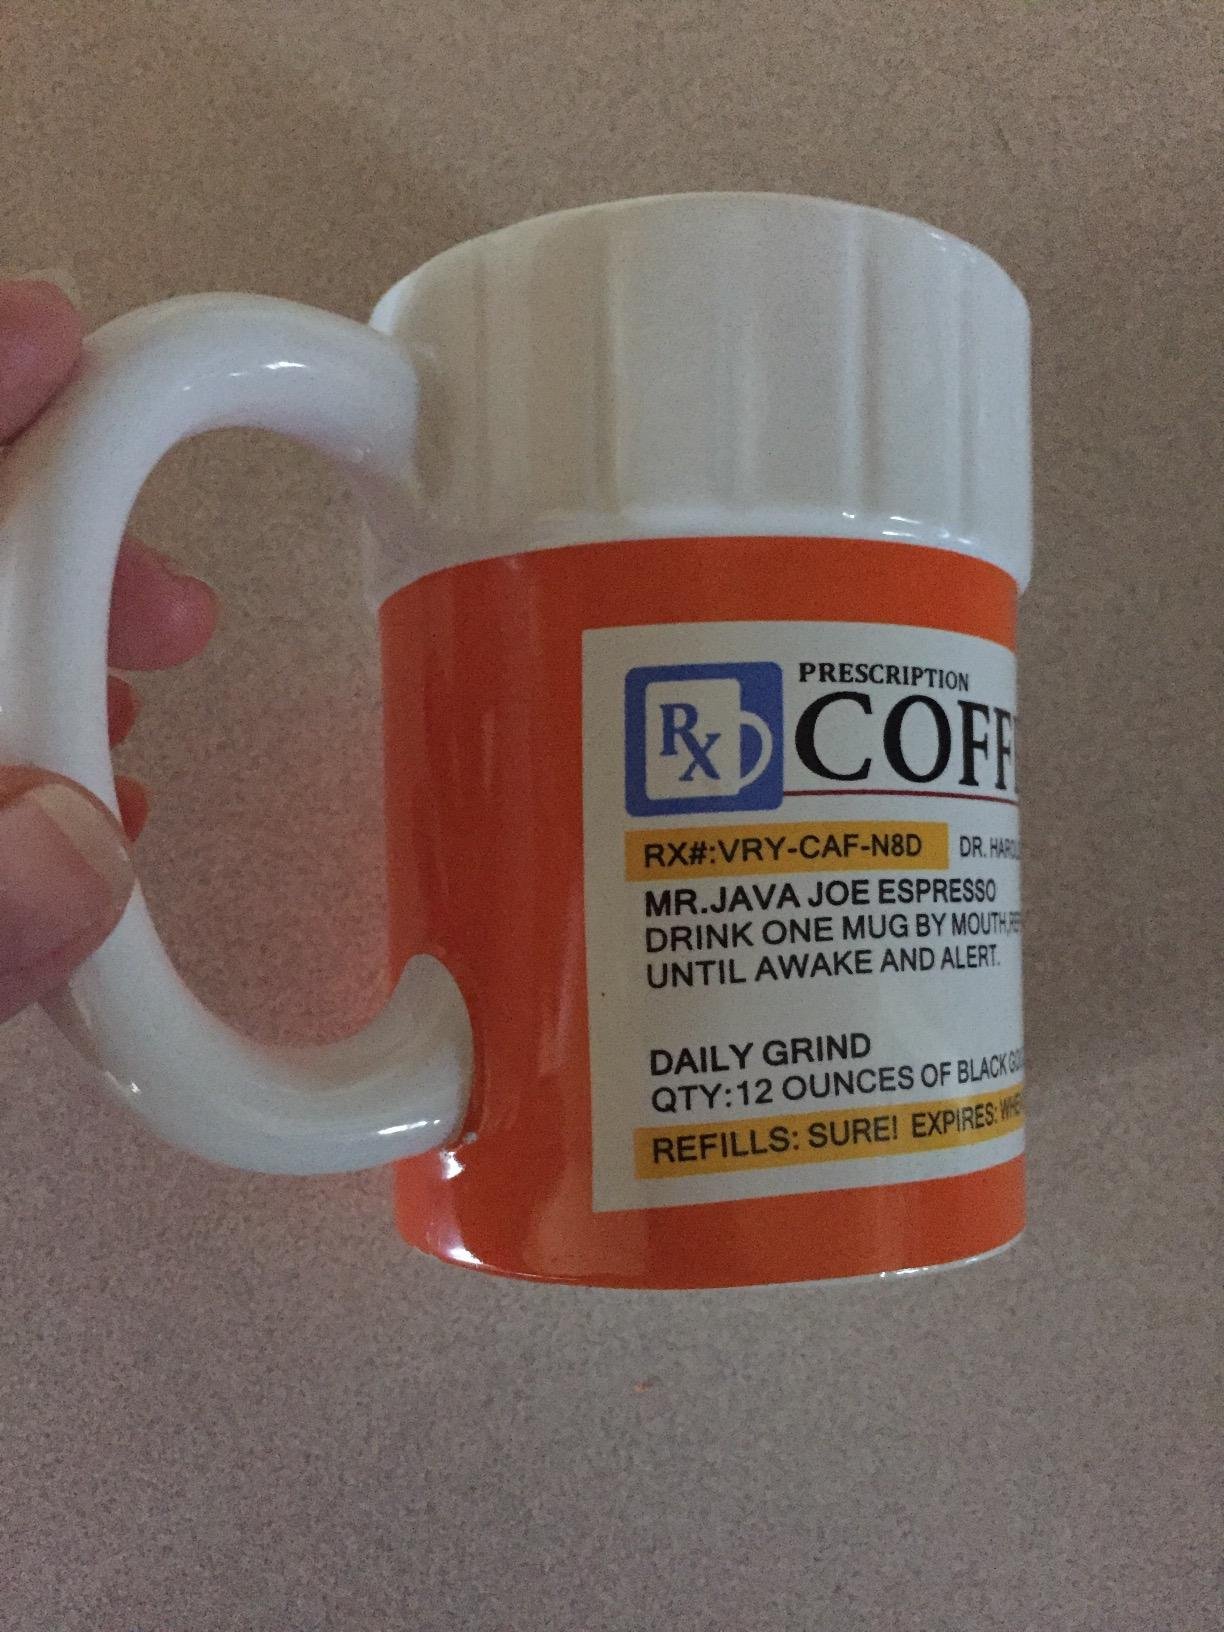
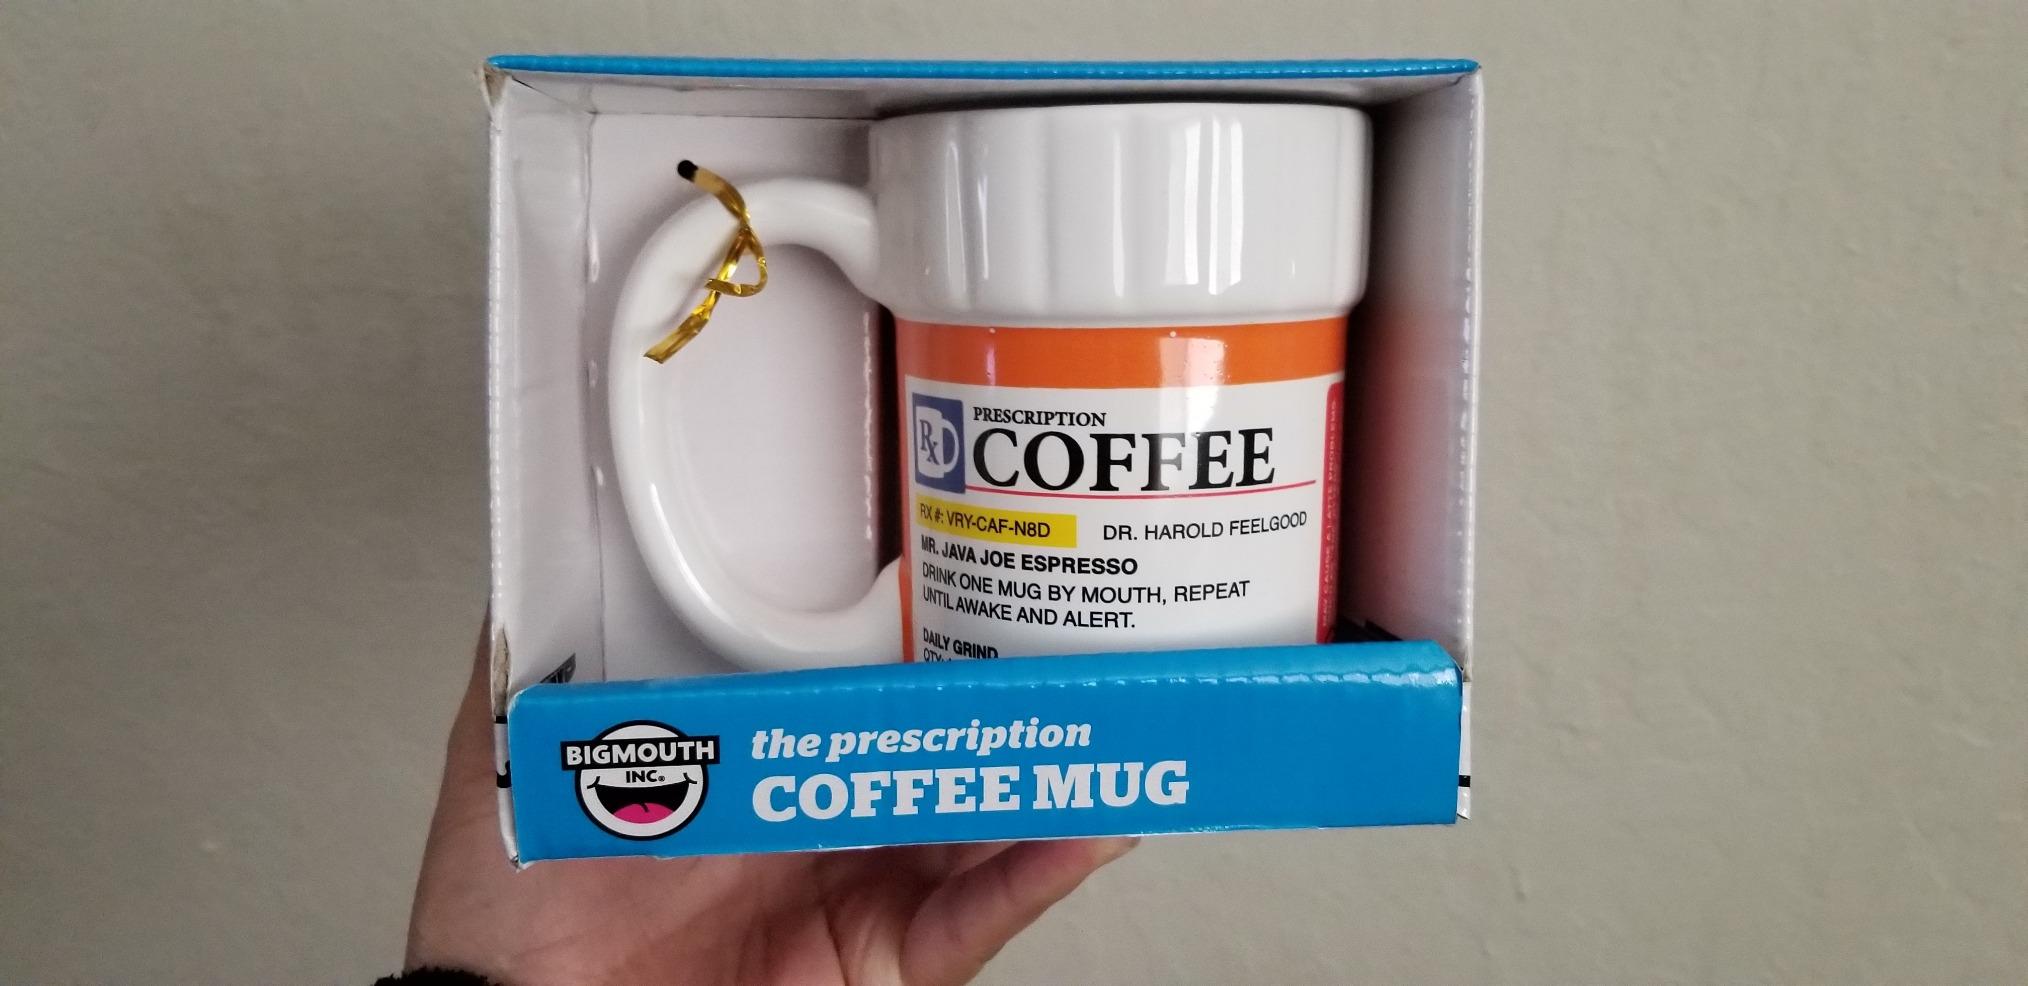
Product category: items_mug
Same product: yes